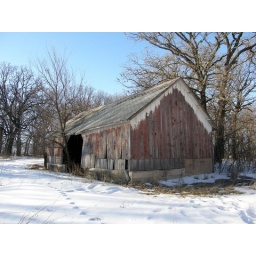
White over red barn